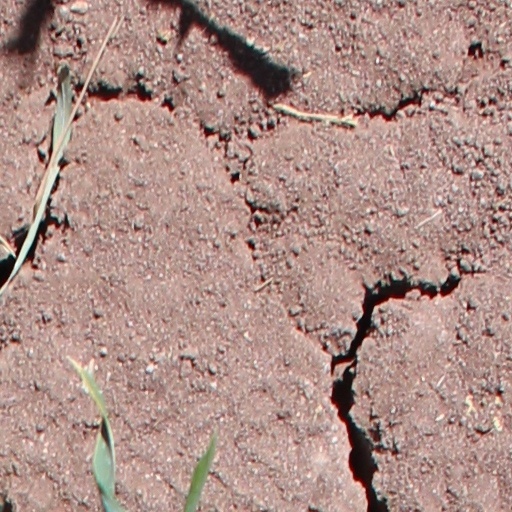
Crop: wheat